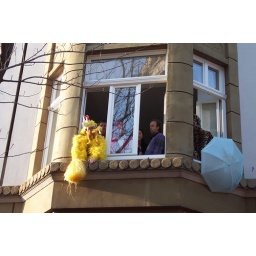
Carneval 2005 - a picture of our house taken from the street below where the festivities took place.